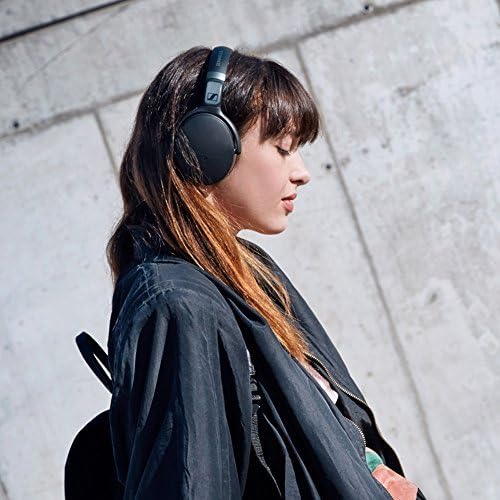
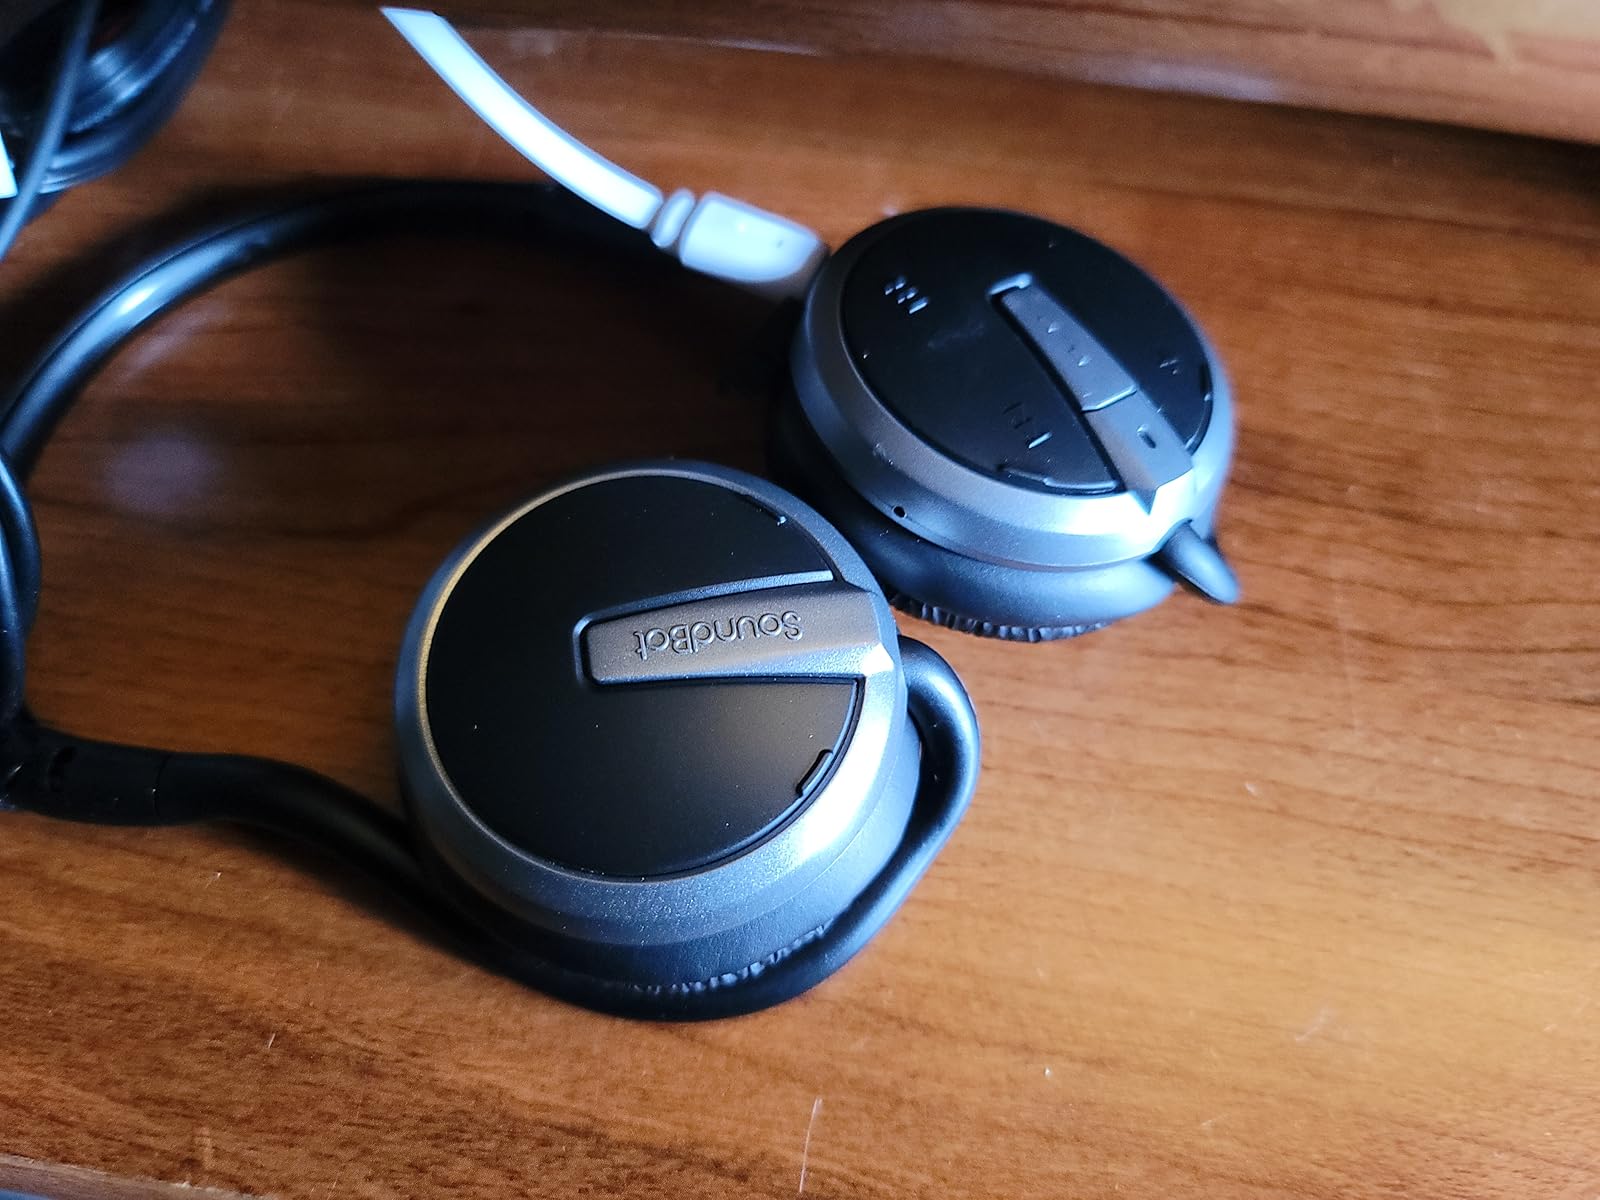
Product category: headphones
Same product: no